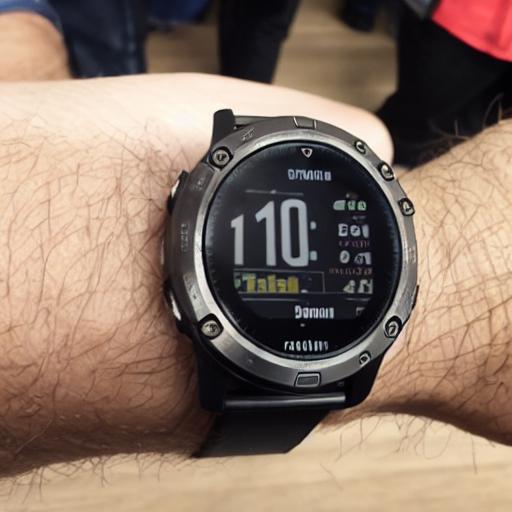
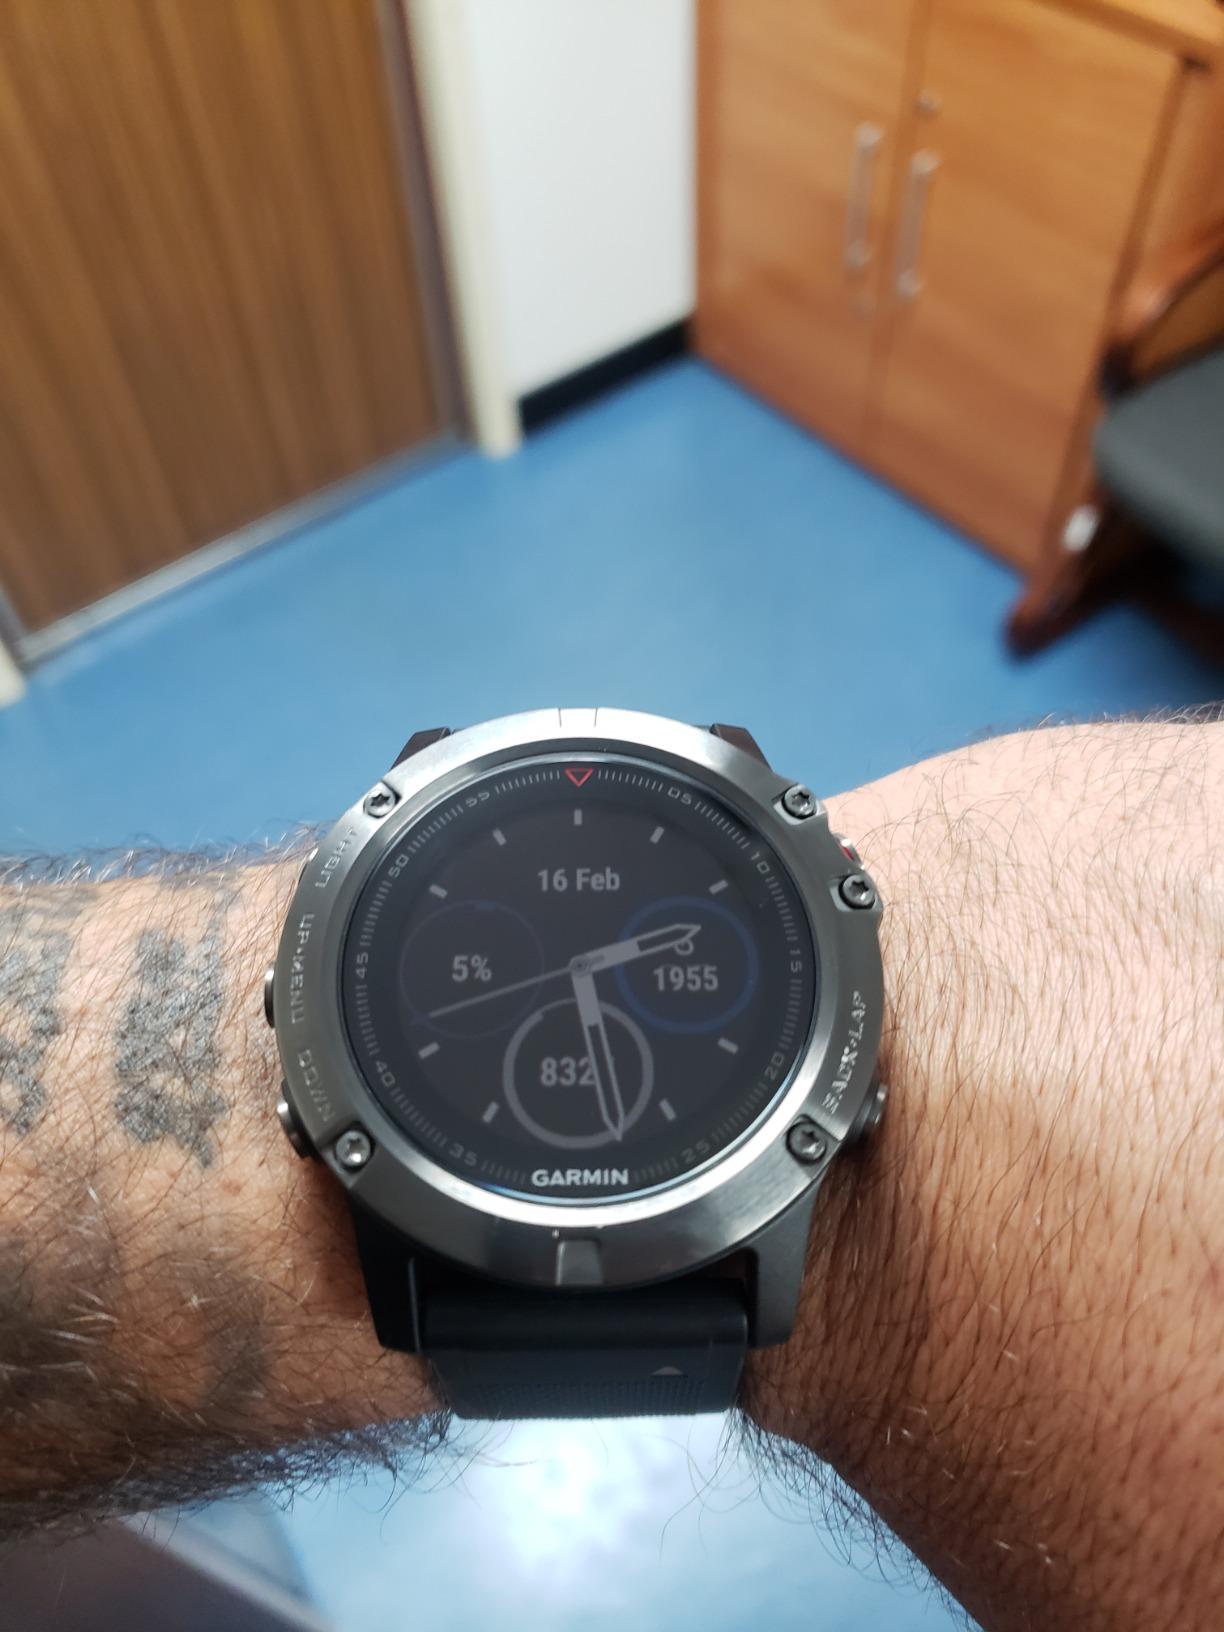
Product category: smartwatch
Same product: no